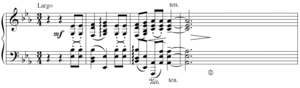
Ouverture
Noderne til indledningen af ouverturen til værket 1812-ouverturen
Ouverture er fransk og betyder "åbning" eller "forspil". Ordet bruges især om orkesterforspil til en opera eller et skuespil. Ouverturen består ofte af citater fra resten af musikken i operaen, musicalen eller skuespilllet. Men en del ouverturer er tematisk helt fritstående; således Mozarts ouverture til Figaros Bryllup og Rossinis til Barberen i Sevilla.